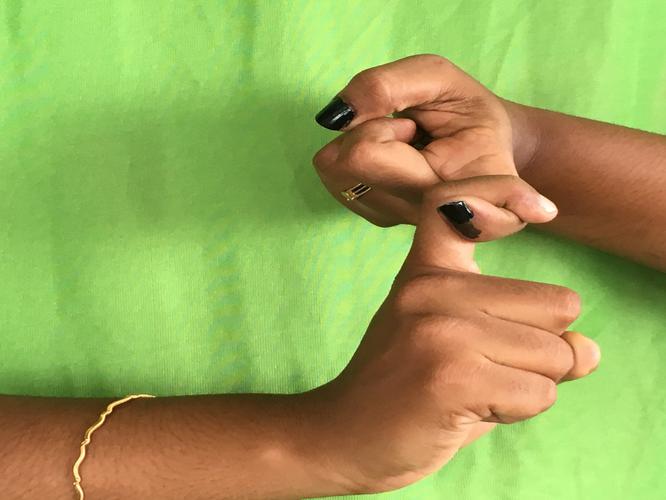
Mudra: Pasha
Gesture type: double_hand